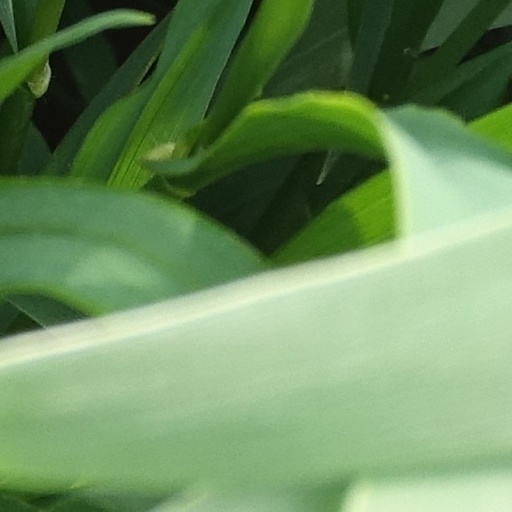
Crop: wheat